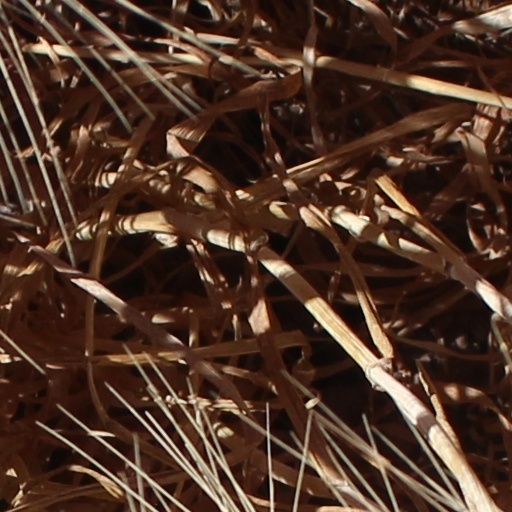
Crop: wheat